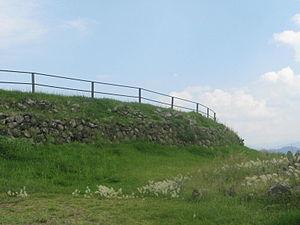
Cuicuilco est un important site archéologique mésoaméricain de la période préclassique moyenne et tardive situé sur la rive sud du lac Texcoco dans la vallée de Mexico au sud de la réserve écologique du Pedregal. Ce fut la première cité à s'installer sur les rives du lac Texcoco et fut aussi, pendant le Iᵉʳ millénaire av. J.-C., la plus importante ville de la vallée de Mexico.